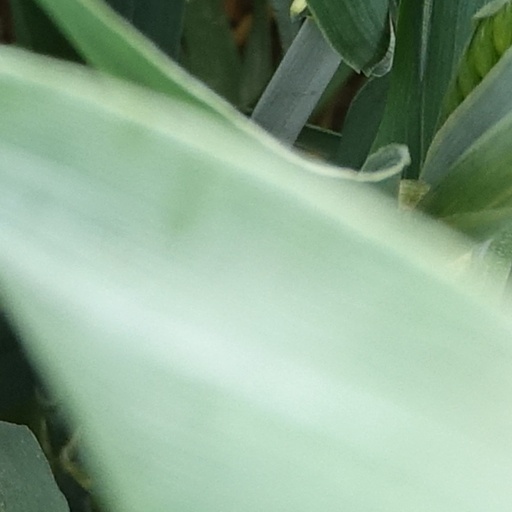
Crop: wheat